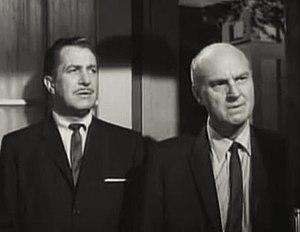
Gavin Gordon est un acteur américain, né le 7 avril 1901 à Chicora, mort le 7 avril 1983 à Los Angeles — Quartier de Canoga Park.